Lichinaceae

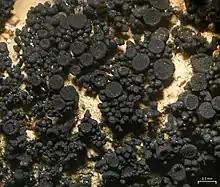
"Peccania tiruncula"

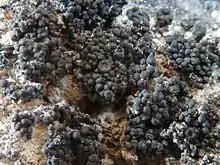
"Synalissa ramulosa"

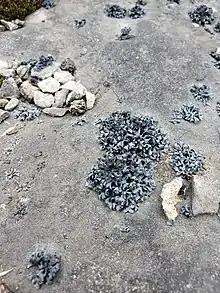
"Thyrea confusa"

, Species Fungorum (in the Catalogue of Life) accepts 47 genera and 156 species in the family Lichinaceae.